Magistrate

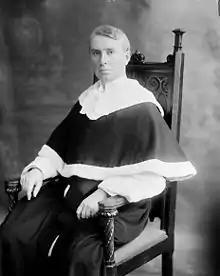
Sir Lyman Poore Duff, a former justice of the Supreme Court of Canada

The term magistrate is used in a variety of systems of governments and laws to refer to a civilian officer who administers the law. In ancient Rome, a "magistratus" was one of the highest ranking government officers, and possessed both judicial and executive powers. In other parts of the world, such as China, magistrate is a word applied to a person responsible for administration over a particular geographic area. Today, in some jurisdictions, a magistrate is a judicial officer who hears cases in a lower court, and typically deals with more minor or preliminary matters. In other jurisdictions (e.g., England and Wales), magistrates are typically trained volunteers appointed to deal with criminal and civil matters in their local areas.